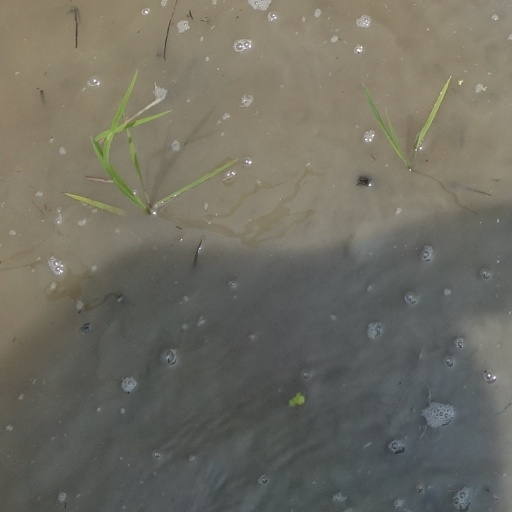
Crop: rice